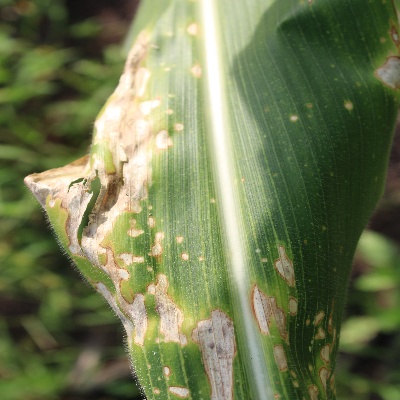
Crop: Maize
Condition: leaf blight